Buddhism in Mongolia

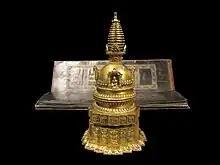
Gilded stupa and a prajnaparamita, Mongolian from the 18th century CE

Buddhism is the largest religion in Mongolia practiced by 51.7% of Mongolia's population, according to the 2020 Mongolia census, or 58.1%, according to the Association of Religion Data Archives. Buddhism in Mongolia derives much of its recent characteristics from Tibetan Buddhism of the Gelug and Kagyu lineages, but is distinct and presents its own unique characteristics.